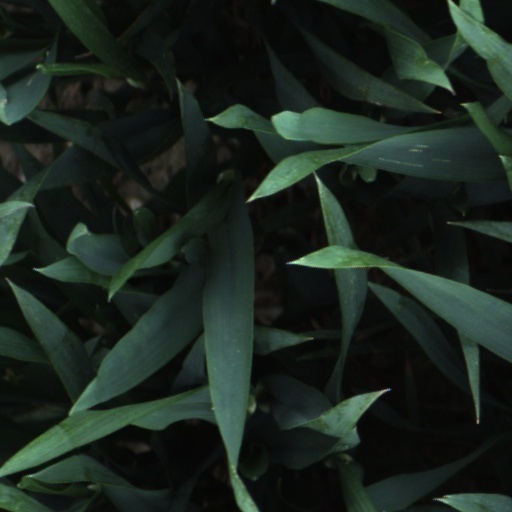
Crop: wheat